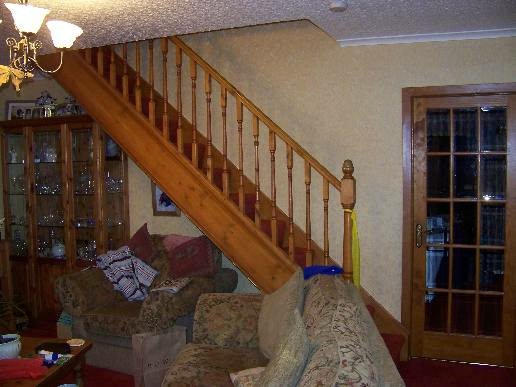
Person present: No